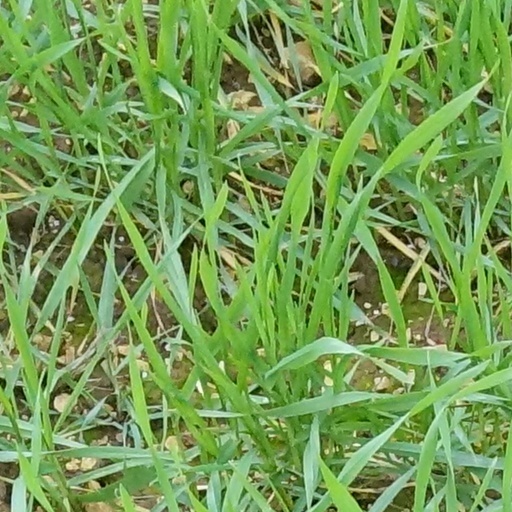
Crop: wheat